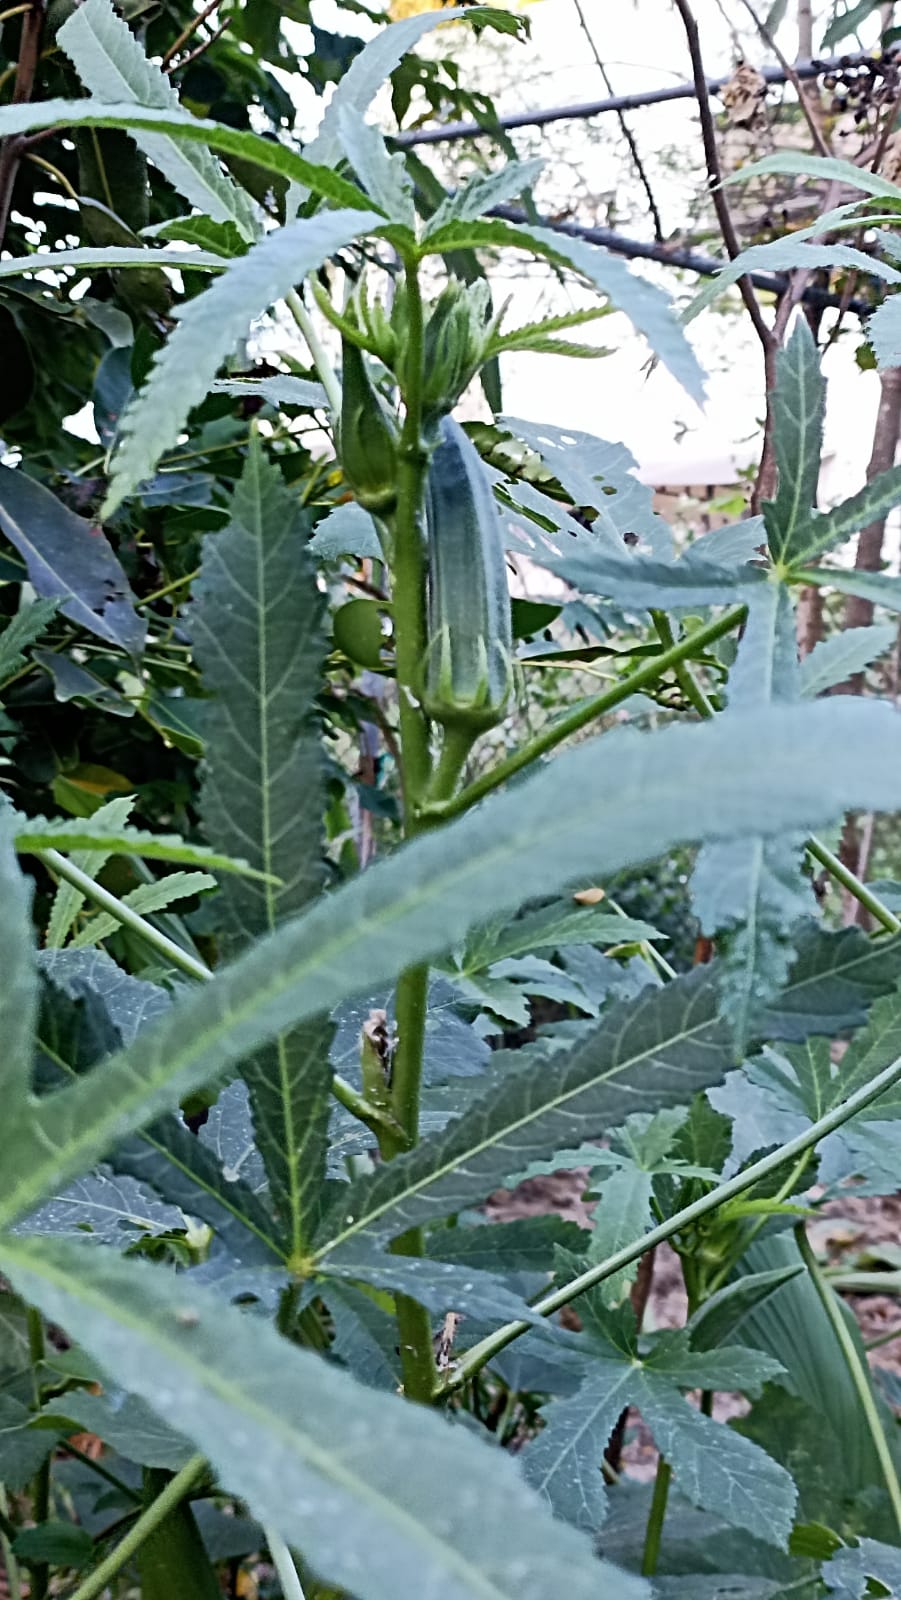
Label: Under-mature